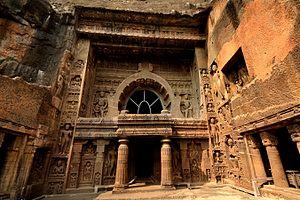
L’architecture taillée dans la roche en Inde est plus variée et plus abondante que toute autre forme d’architecture taillée dans le monde. L'architecture taillée dans la roche consiste à créer une structure en la taillant dans un roc solide naturel ; lors des fouilles, les roches qui ne font pas partie de la structure sont retirées jusqu'à ce qu'il ne reste plus que les éléments architecturaux de l'intérieur qui est mis au jour. L’architecture taillée dans la roche en Inde est essentiellement religieuse.